Alexandra Bujdoso

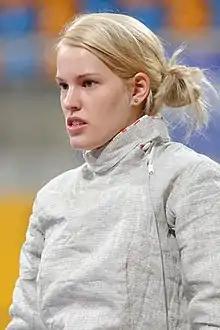
Bujdoso in 2014

Alexandra Bujdoso (born 5 March 1990 in Budapest, Hungary) is a German-Hungarian sabre fencer.